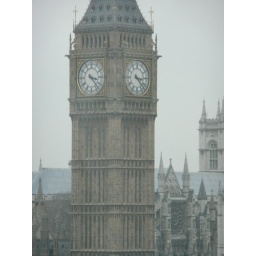
It seems I can only take pictures of the clock tower in the fog